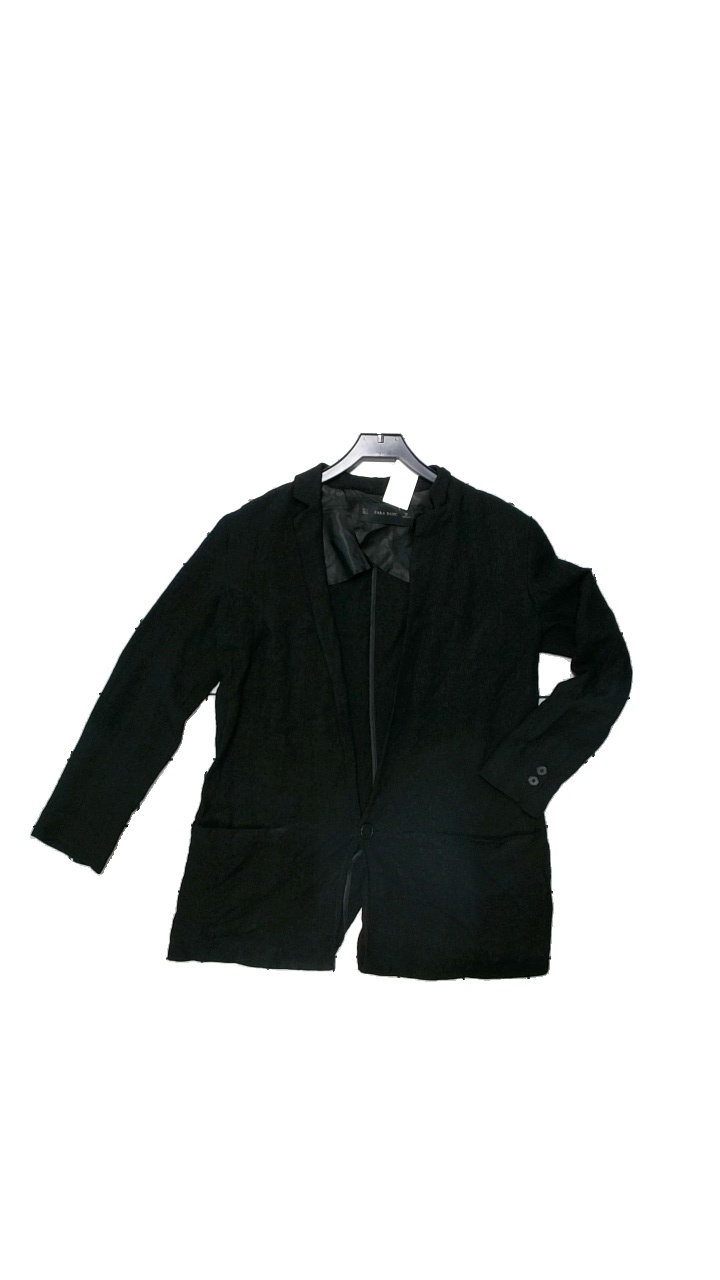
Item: Blazer (Ladies)
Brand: Zara
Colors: Black
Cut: Oversize
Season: All
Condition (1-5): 3
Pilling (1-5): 4
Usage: Reuse
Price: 50-100